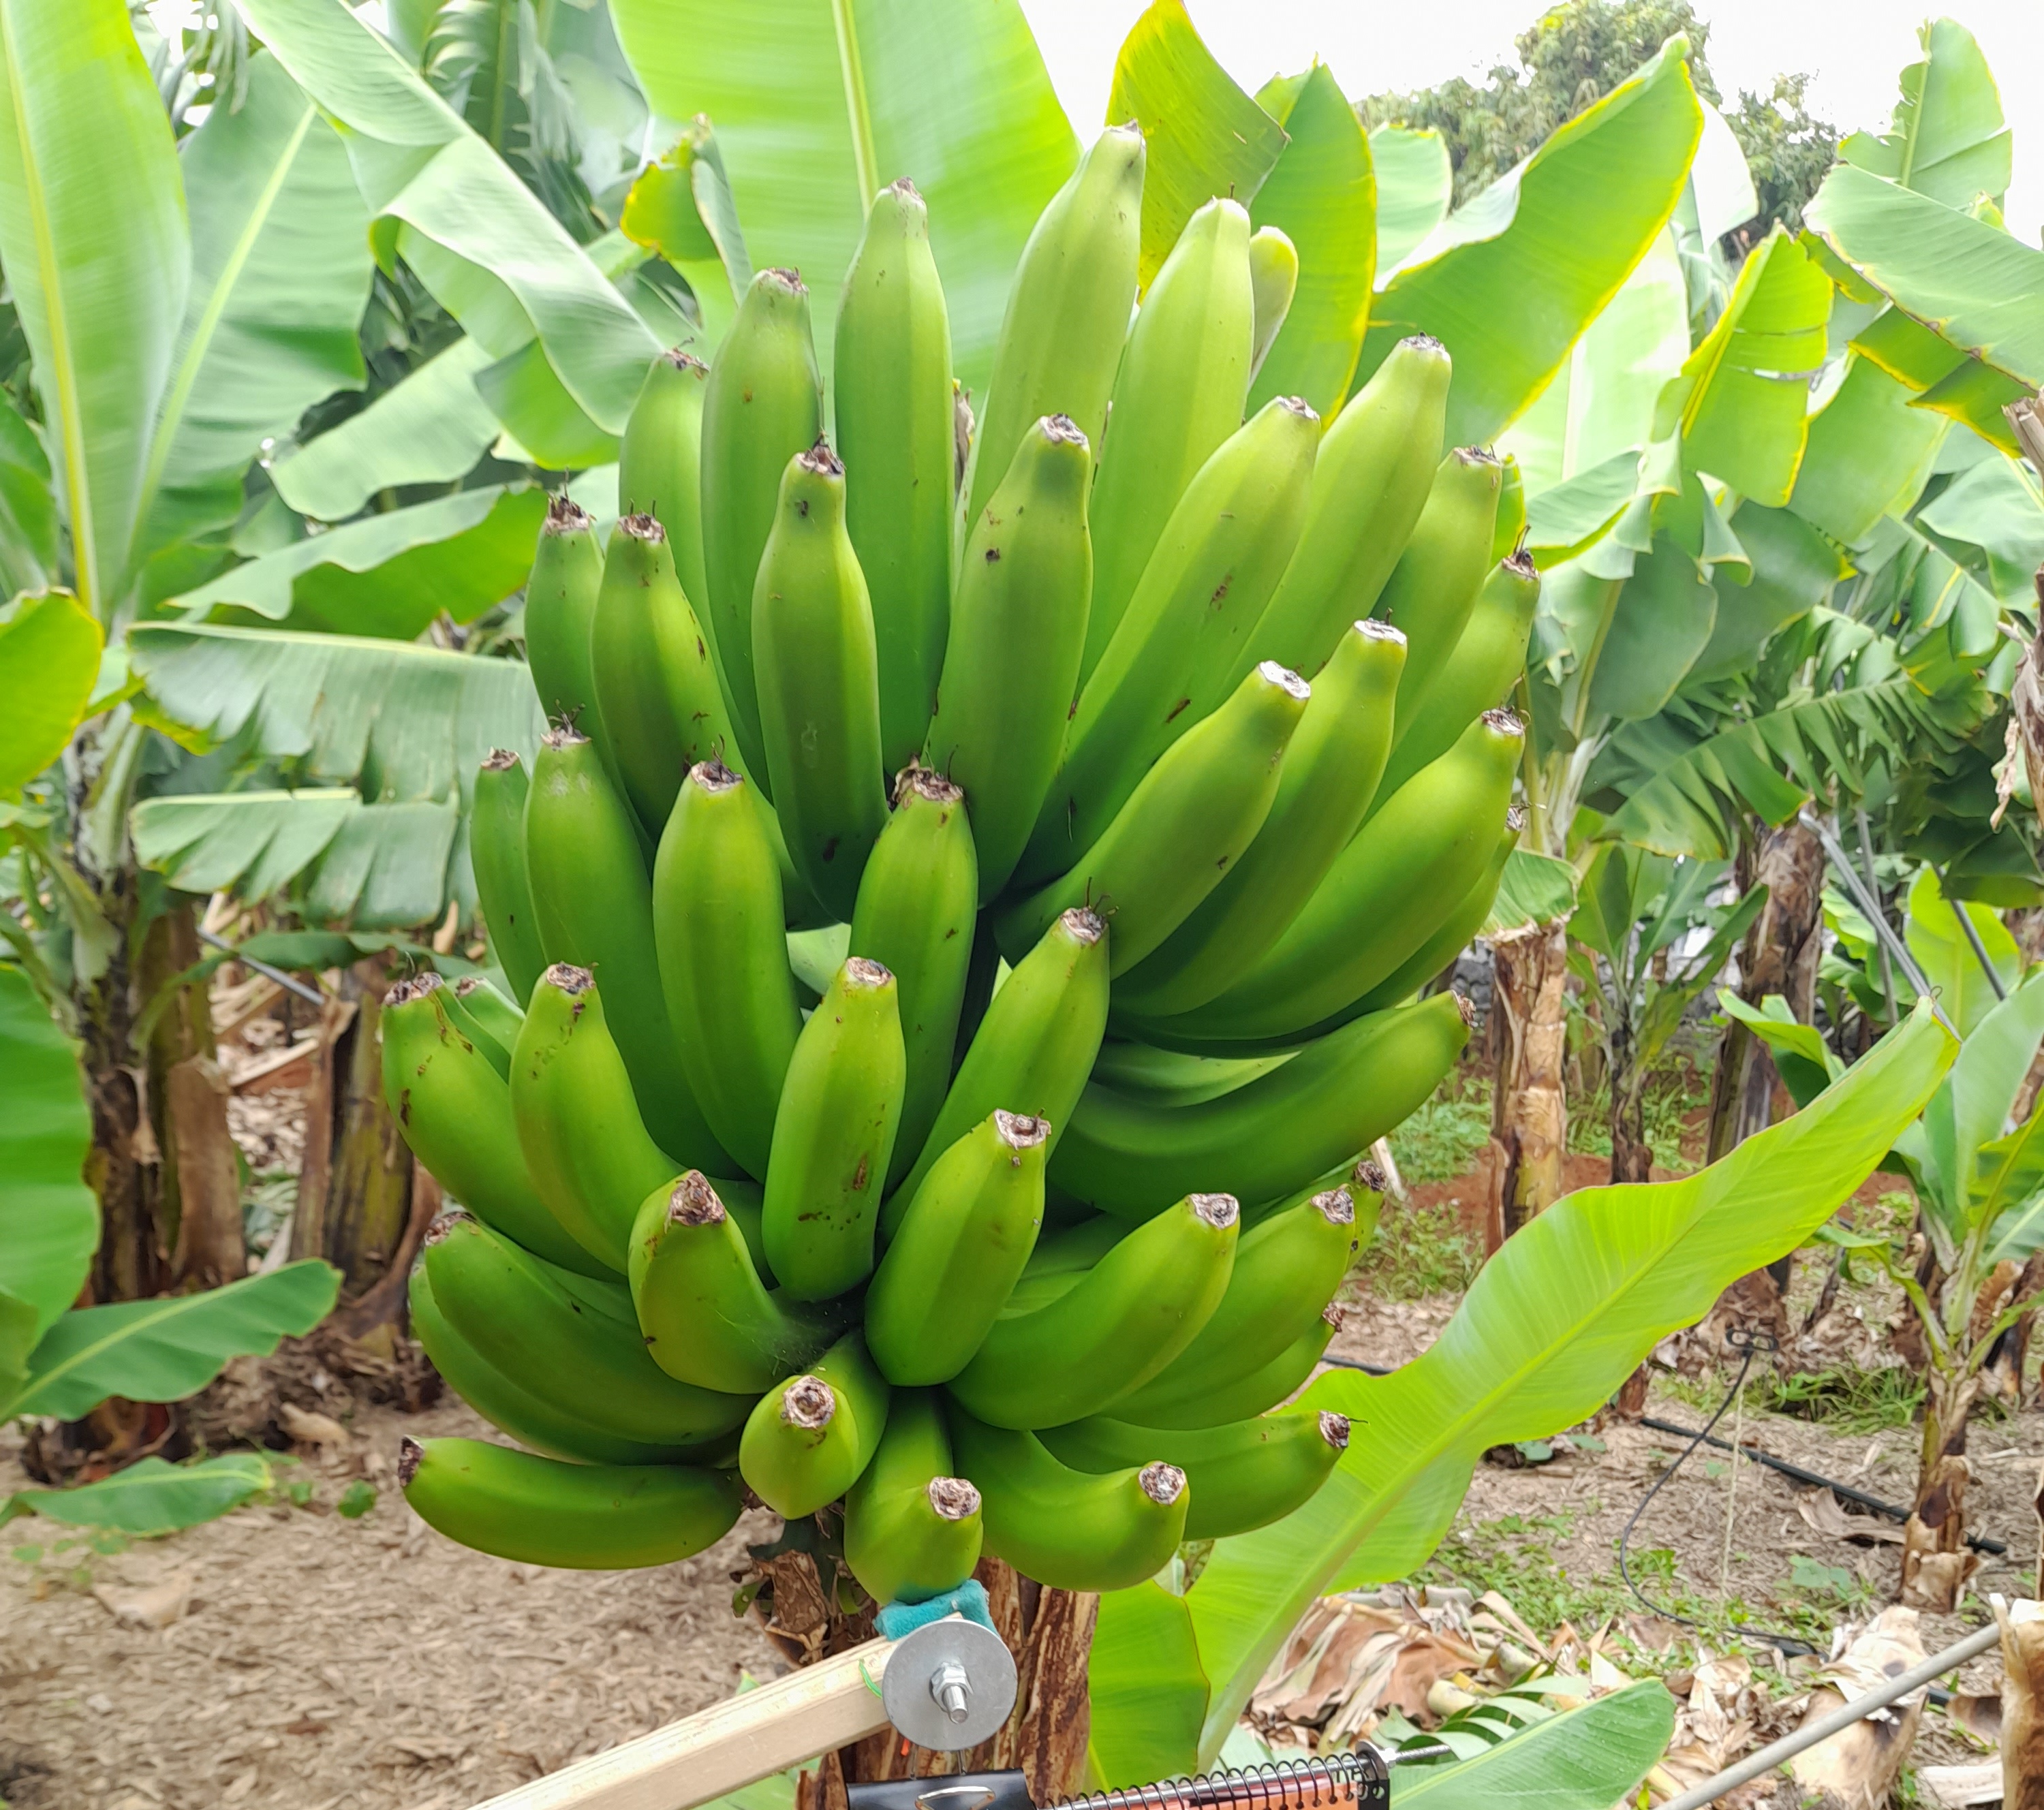
Label: Cut